Byblos syllabary

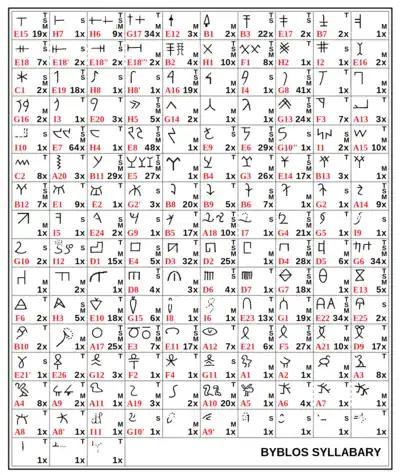
Sign list.

Each cell in the adjoining table shows a sign (upper left), its Dunand code number (lower left, in red), its frequency (lower right), and indicates (upper right) whether it was used on tablets (T), spatulas (S), or monuments (M). Signs in different cells may actually be writing variants of a single sign; for example, in the top row the signs H6, G17, and E12 are probably the same sign.